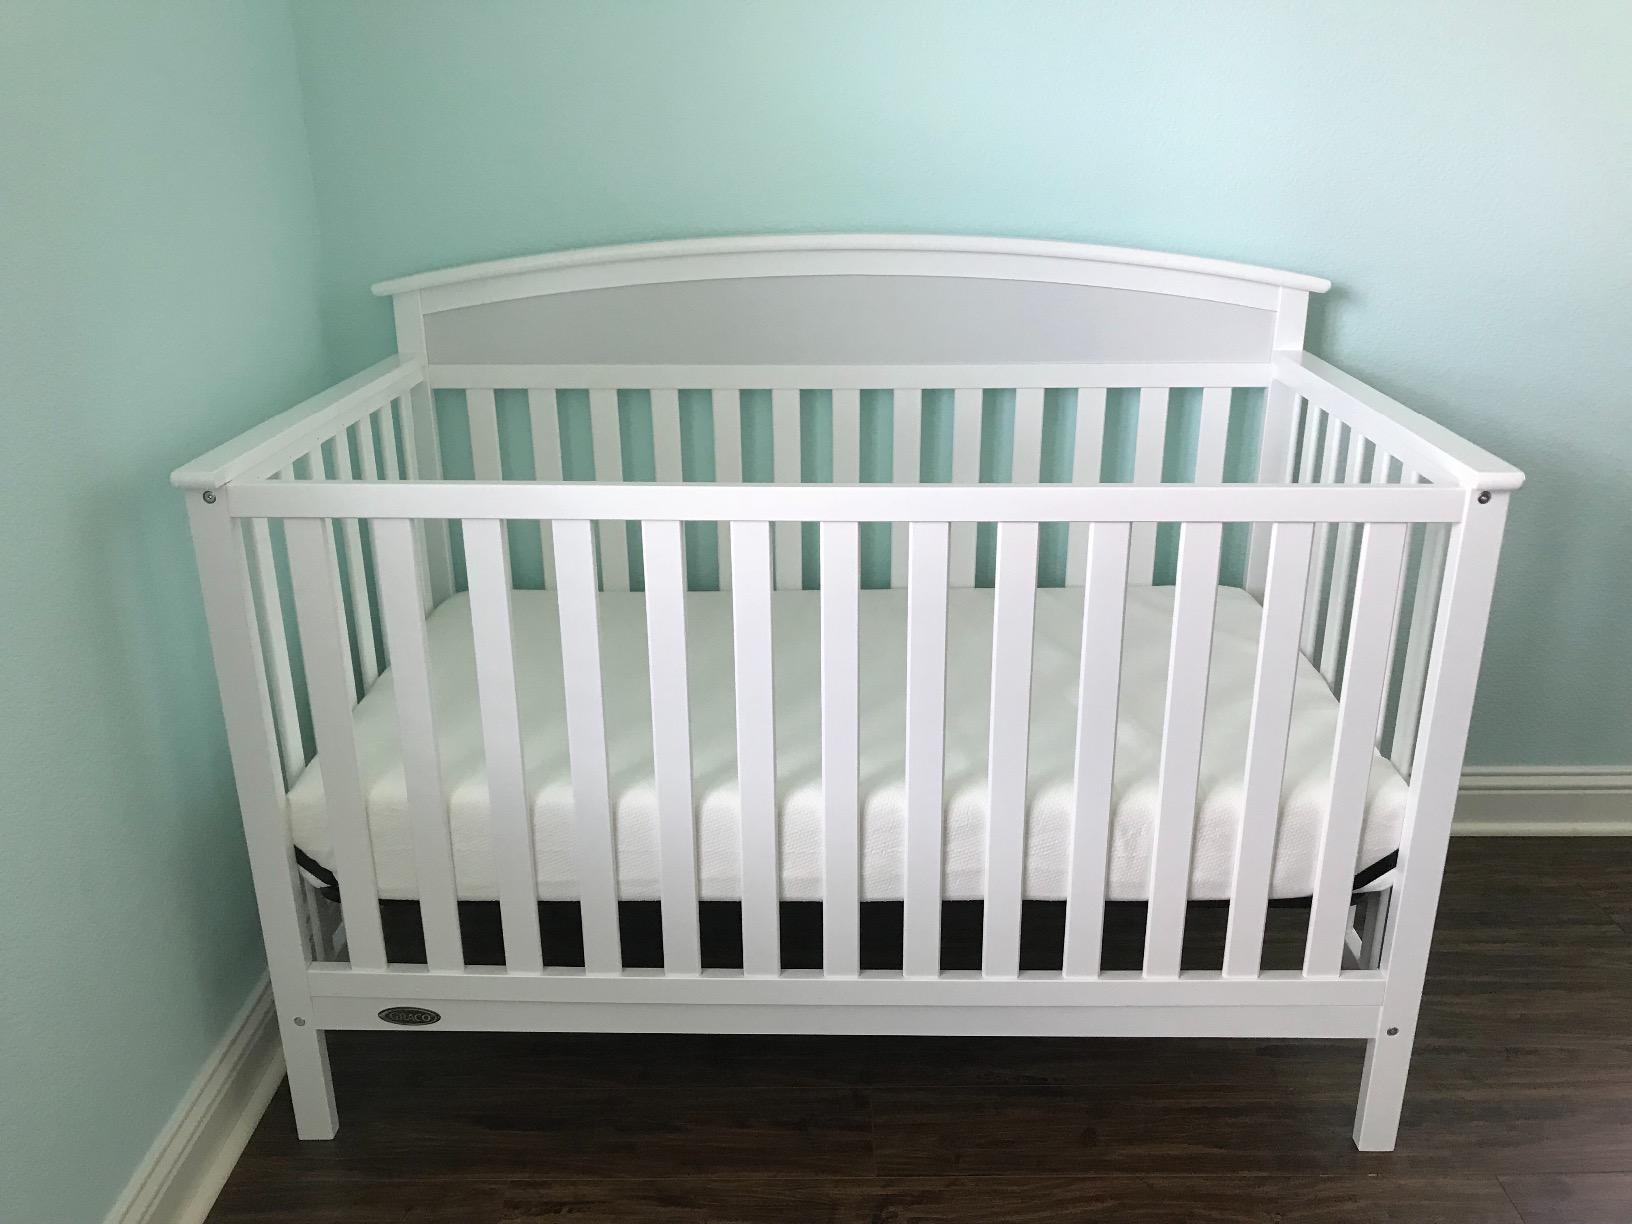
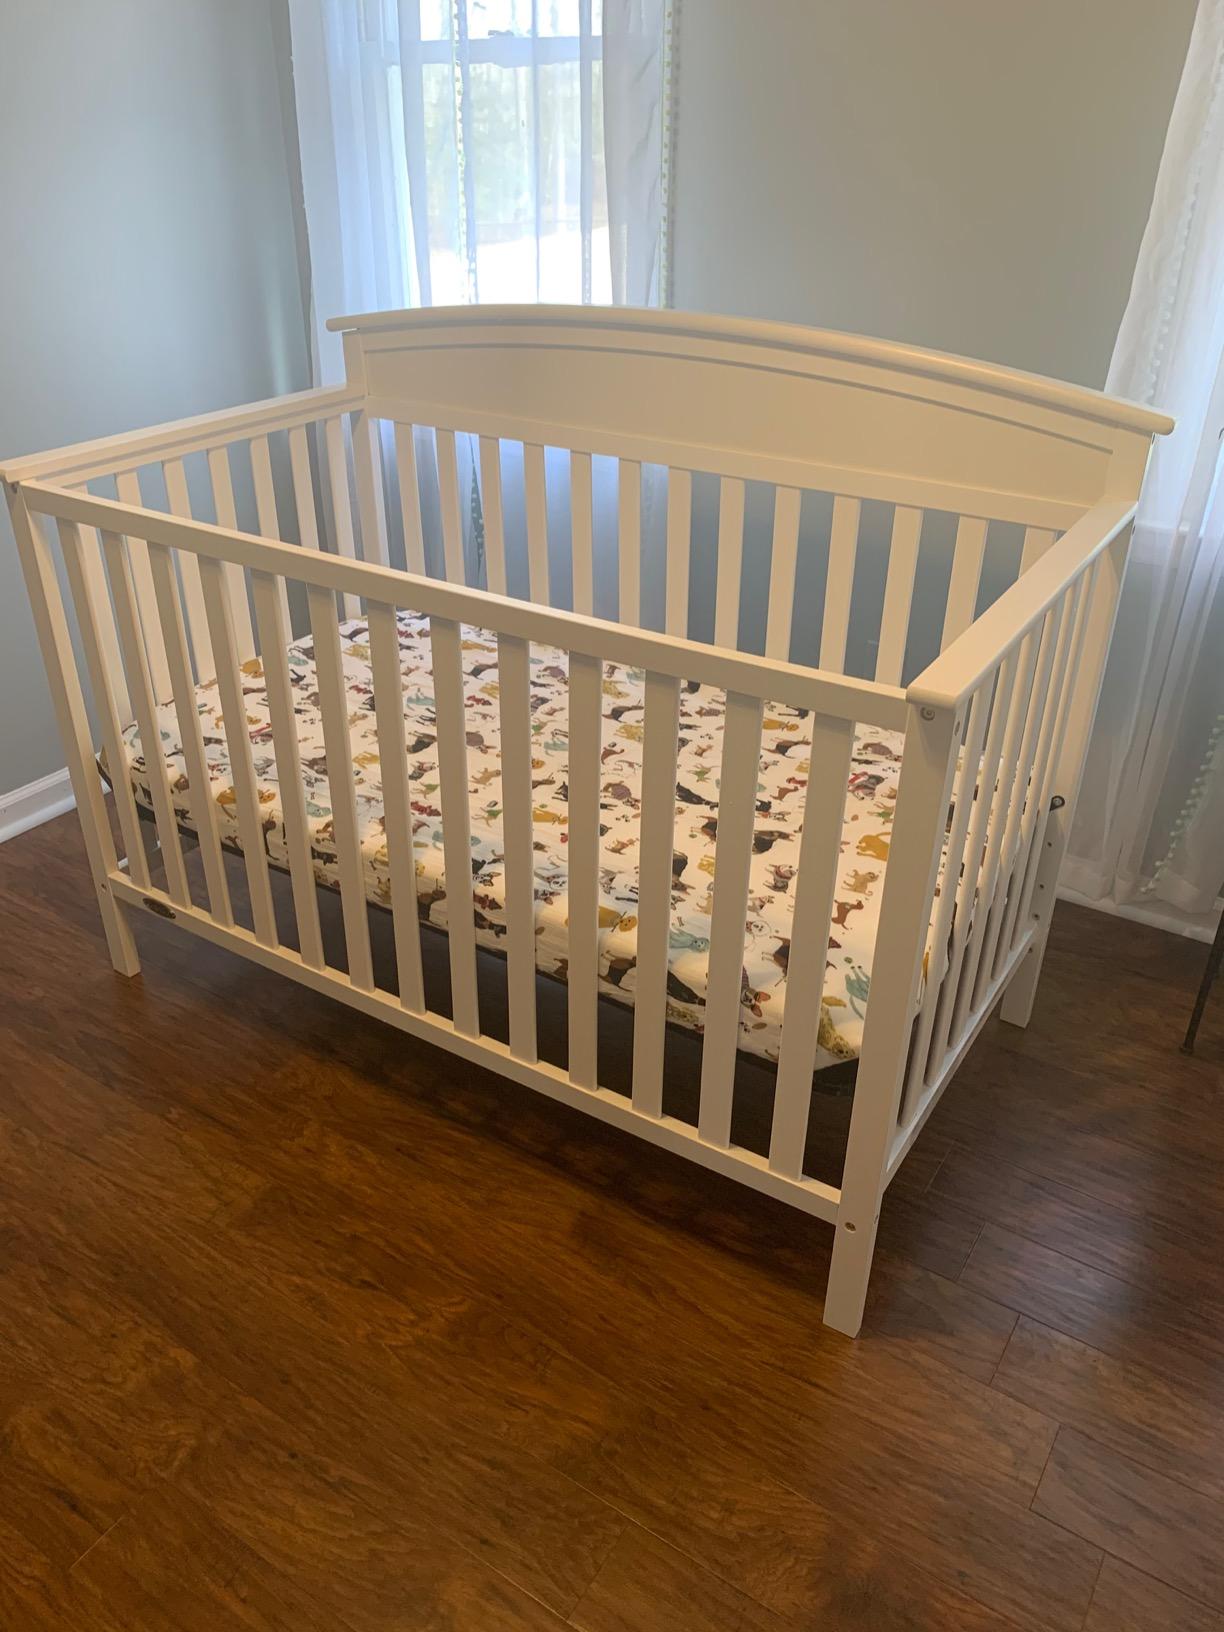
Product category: products_crib
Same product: yes